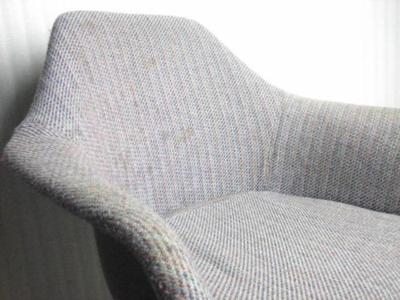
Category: chair